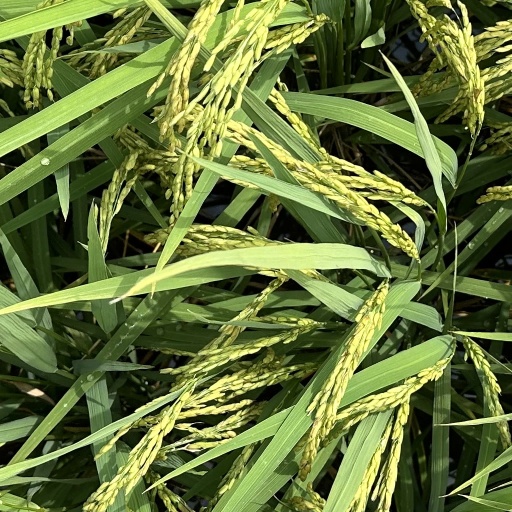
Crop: rice